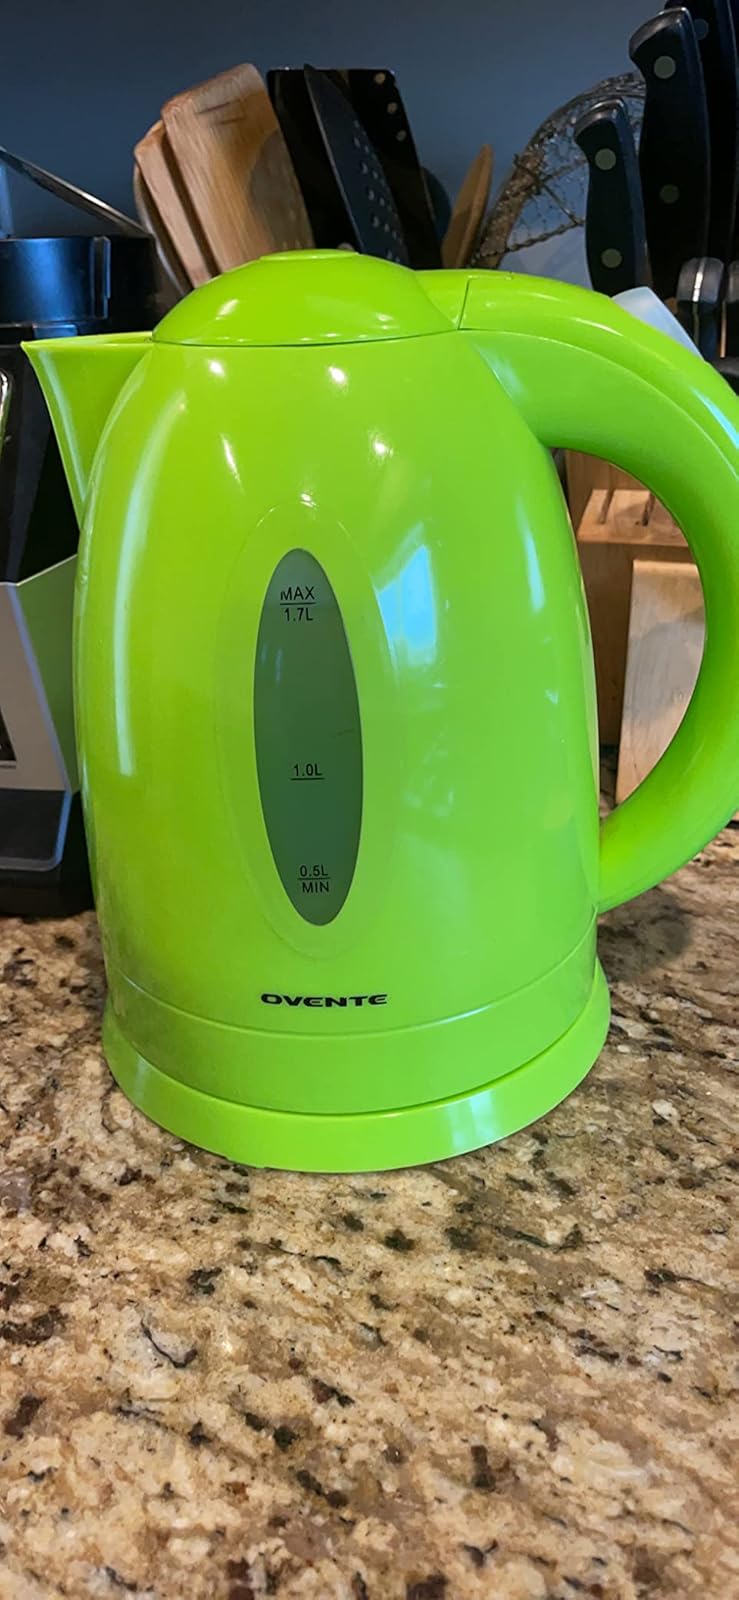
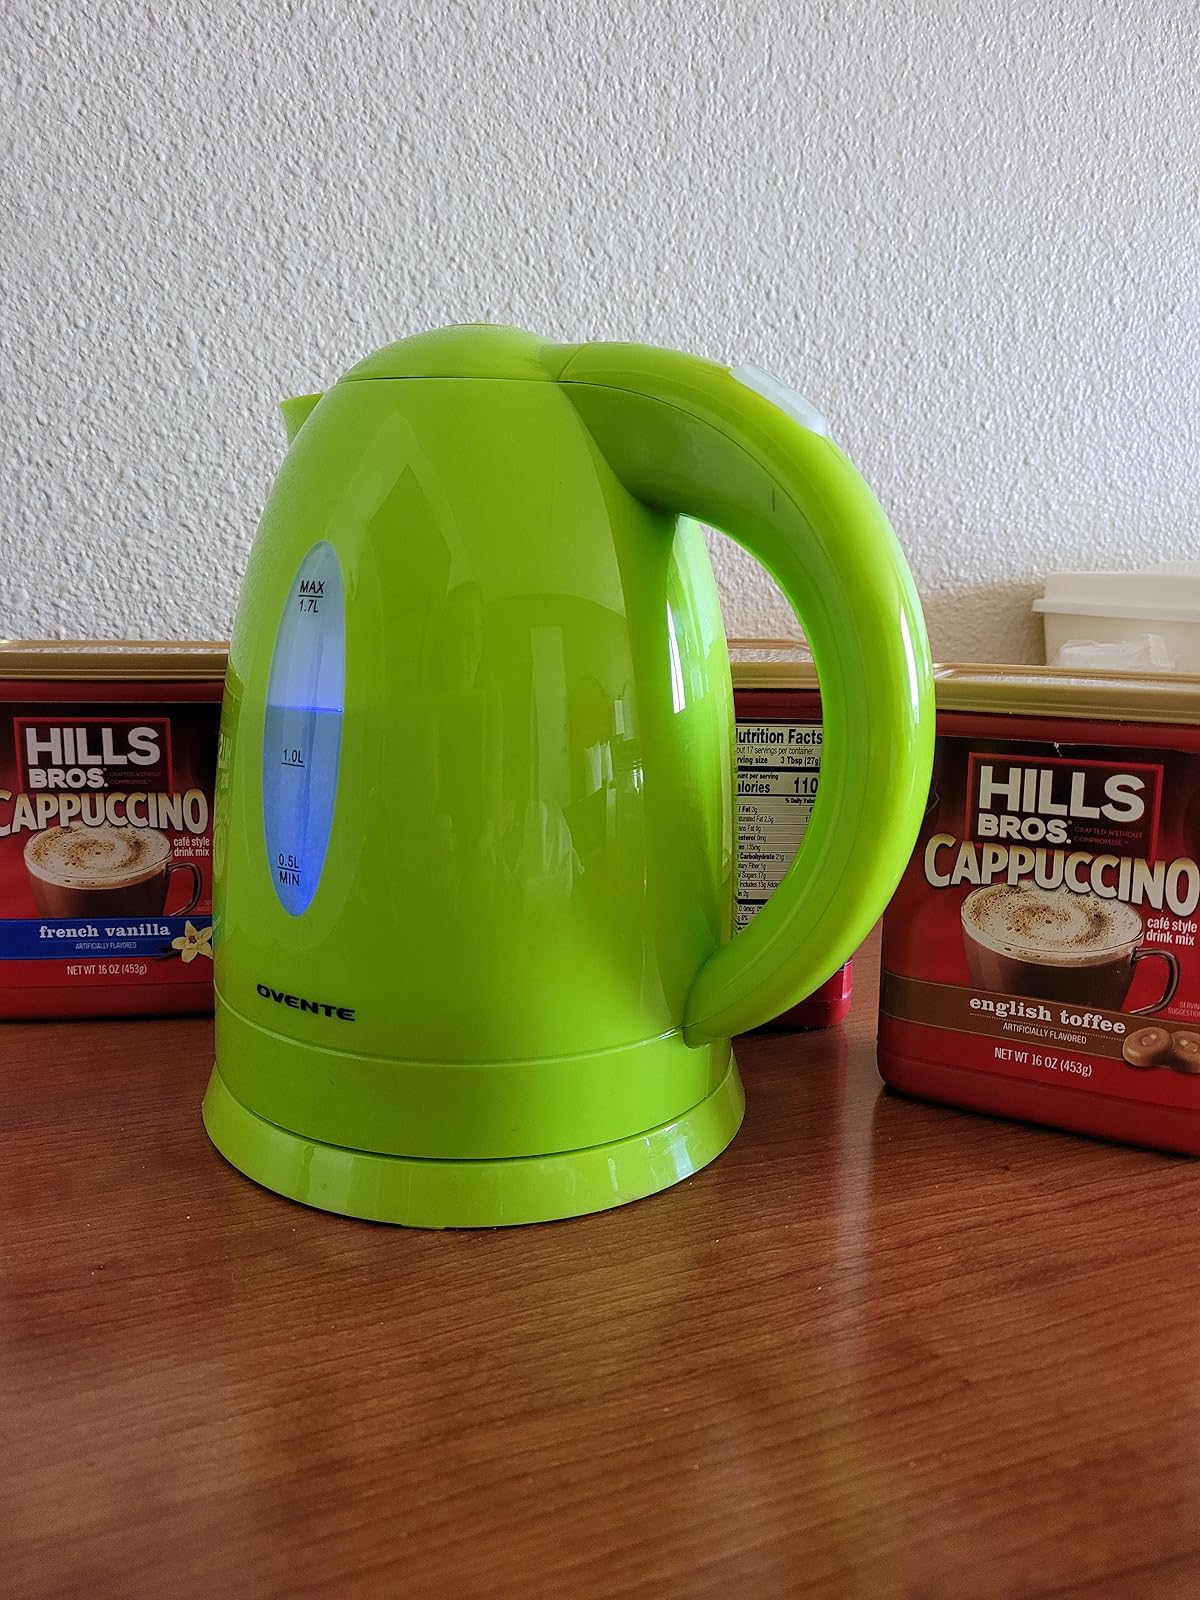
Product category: items_kettle
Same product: yes